Msida

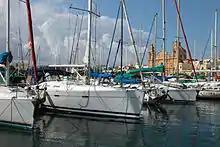
Boats in Msida marina

In the late 19th century, a floating British navy hydraulic dock was also planned at the central part of Msida close to where the Torpedo Depot used to stand. The plan was soon aborted but instead, this area would in later years experience a booming yacht marina service, which has been growing ever since, thanks to new incentive policies issued by the central government.